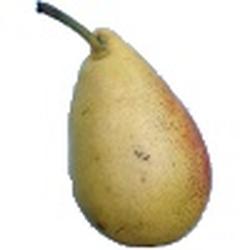
Label: Pear